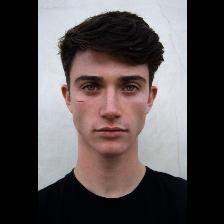
Label: Human